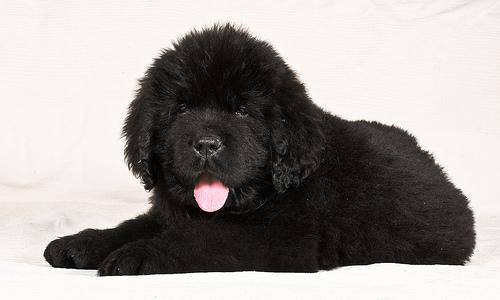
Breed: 215-n000031-Newfoundland